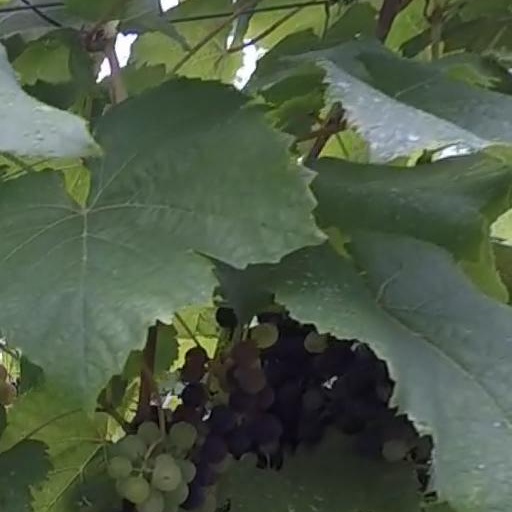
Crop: grape